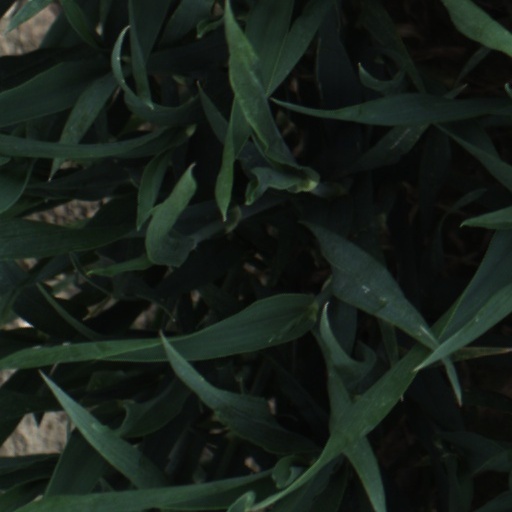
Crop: wheat